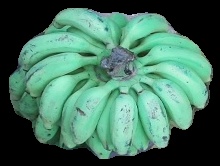
Variety: elakki-bale
Grade: grade3